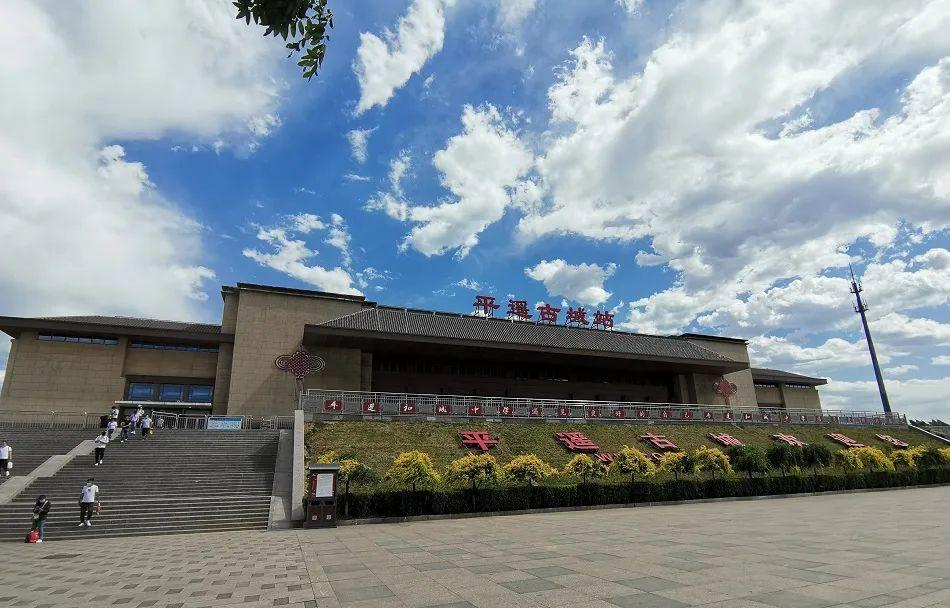
地标名称：平遥古城站
所在城市：晋中市·平遥县